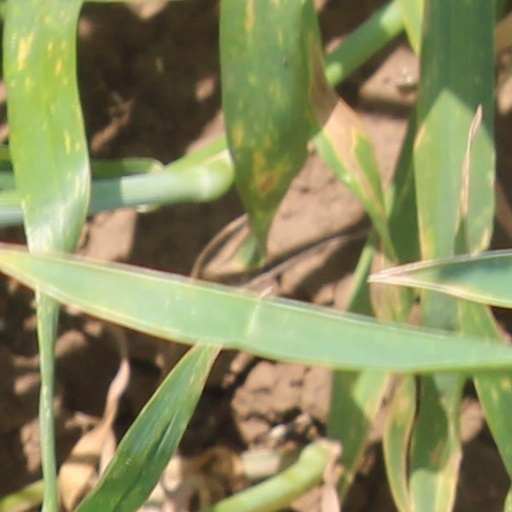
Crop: wheat